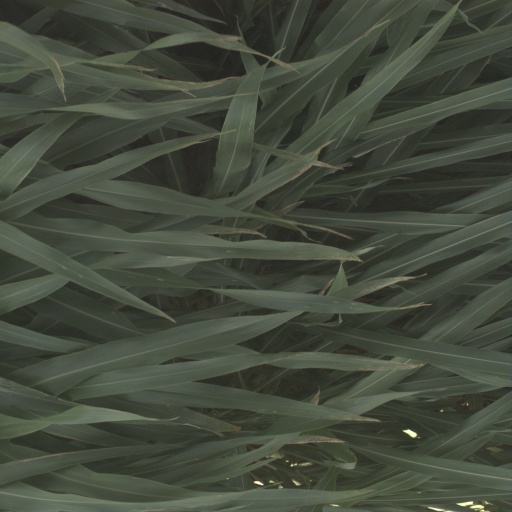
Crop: sorghum